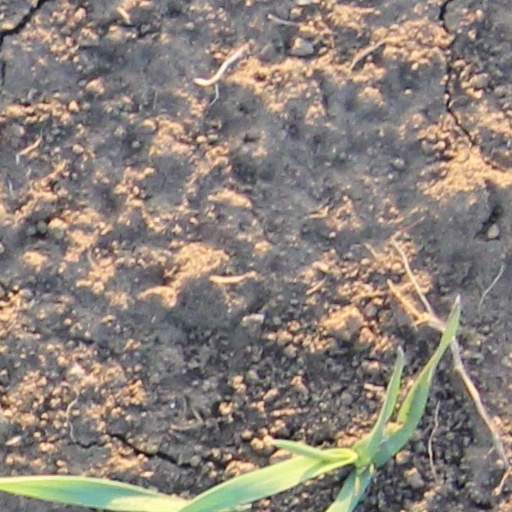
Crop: wheat